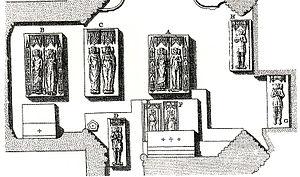
Plan de la chapelle caroline, tiré de l'ouvrage de Dom Félibien, 1706 A
Charles VII, dit « le Victorieux » ou « le Bien Servi », né à l'hôtel Saint-Pol à Paris le 22 février 1403 et mort au château de Mehun-sur-Yèvre, résidence royale située à Mehun-sur-Yèvre, entre Bourges et Vierzon, le 22 juillet 1461, est roi de France de 1422 à 1461. Il est le cinquième roi de la branche dite de Valois de la dynastie capétienne.